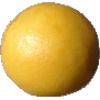
Label: Grapefruit White 1